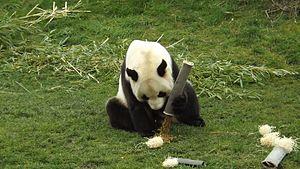
Enrichissement du milieu du panda géant mâle Yuan Zi, au ZooParc de Beauval, en France.
Un parc animalier est un établissement zoologique ouvert au public, présentant et élevant des animaux sauvages et/ou domestiques.